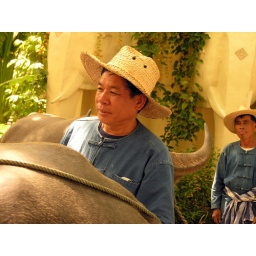
Men in straw hats with water buffalo at Fours Seaons resort near Chiang Mai.